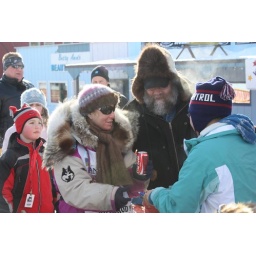
The girl in blue asked DeeDee for a Dog Bootie. DeeDee reached into her pack and got the girl a bootie.